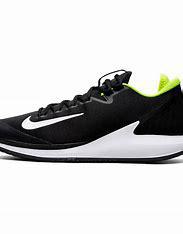
Brand: Nike
Model: Court Air Zoom Zero